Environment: real
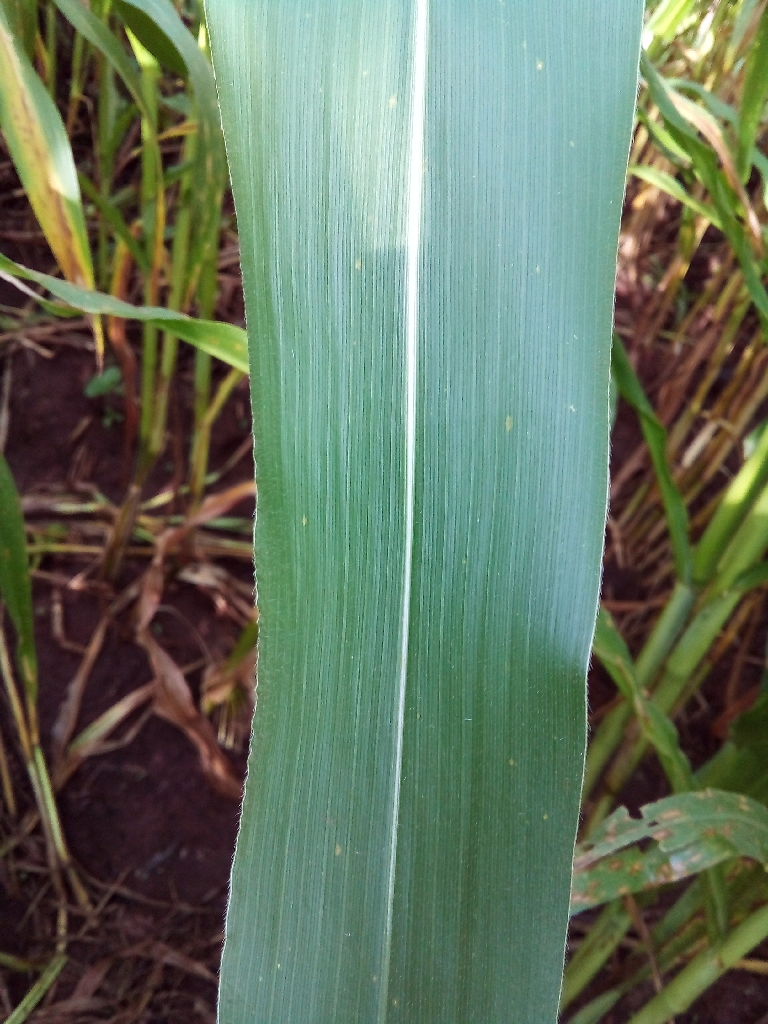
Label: healthy